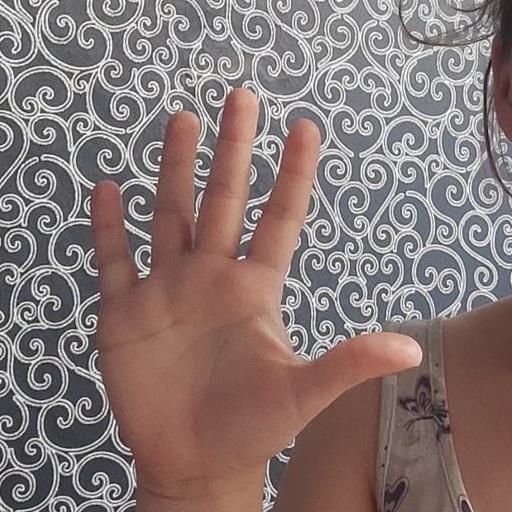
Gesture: palm